Poles in Moldova

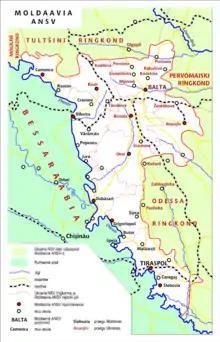
The map of the Moldavian ASSR

Despite thwarting the nascent Roman Catholic Church in Moldavia, Petru made maintaining a good relationship with Poland a priority. On 27 September 1387 at Lwów, he paid homage to the Polish king Władysław II Jagiełło, making Moldavia a Polish fief (which it remained until 1497). Petru's second marriage in 1388 was to Olga, daughter of Janusz I, Prince of Masovia with whom he had a son, Ivașcu. Even after the influence of the Ottoman Empire grew in Moldavia and the Balkans, Poles continued to be very involved in the affairs of its neighbor until the Polish Partitions end in 1795.